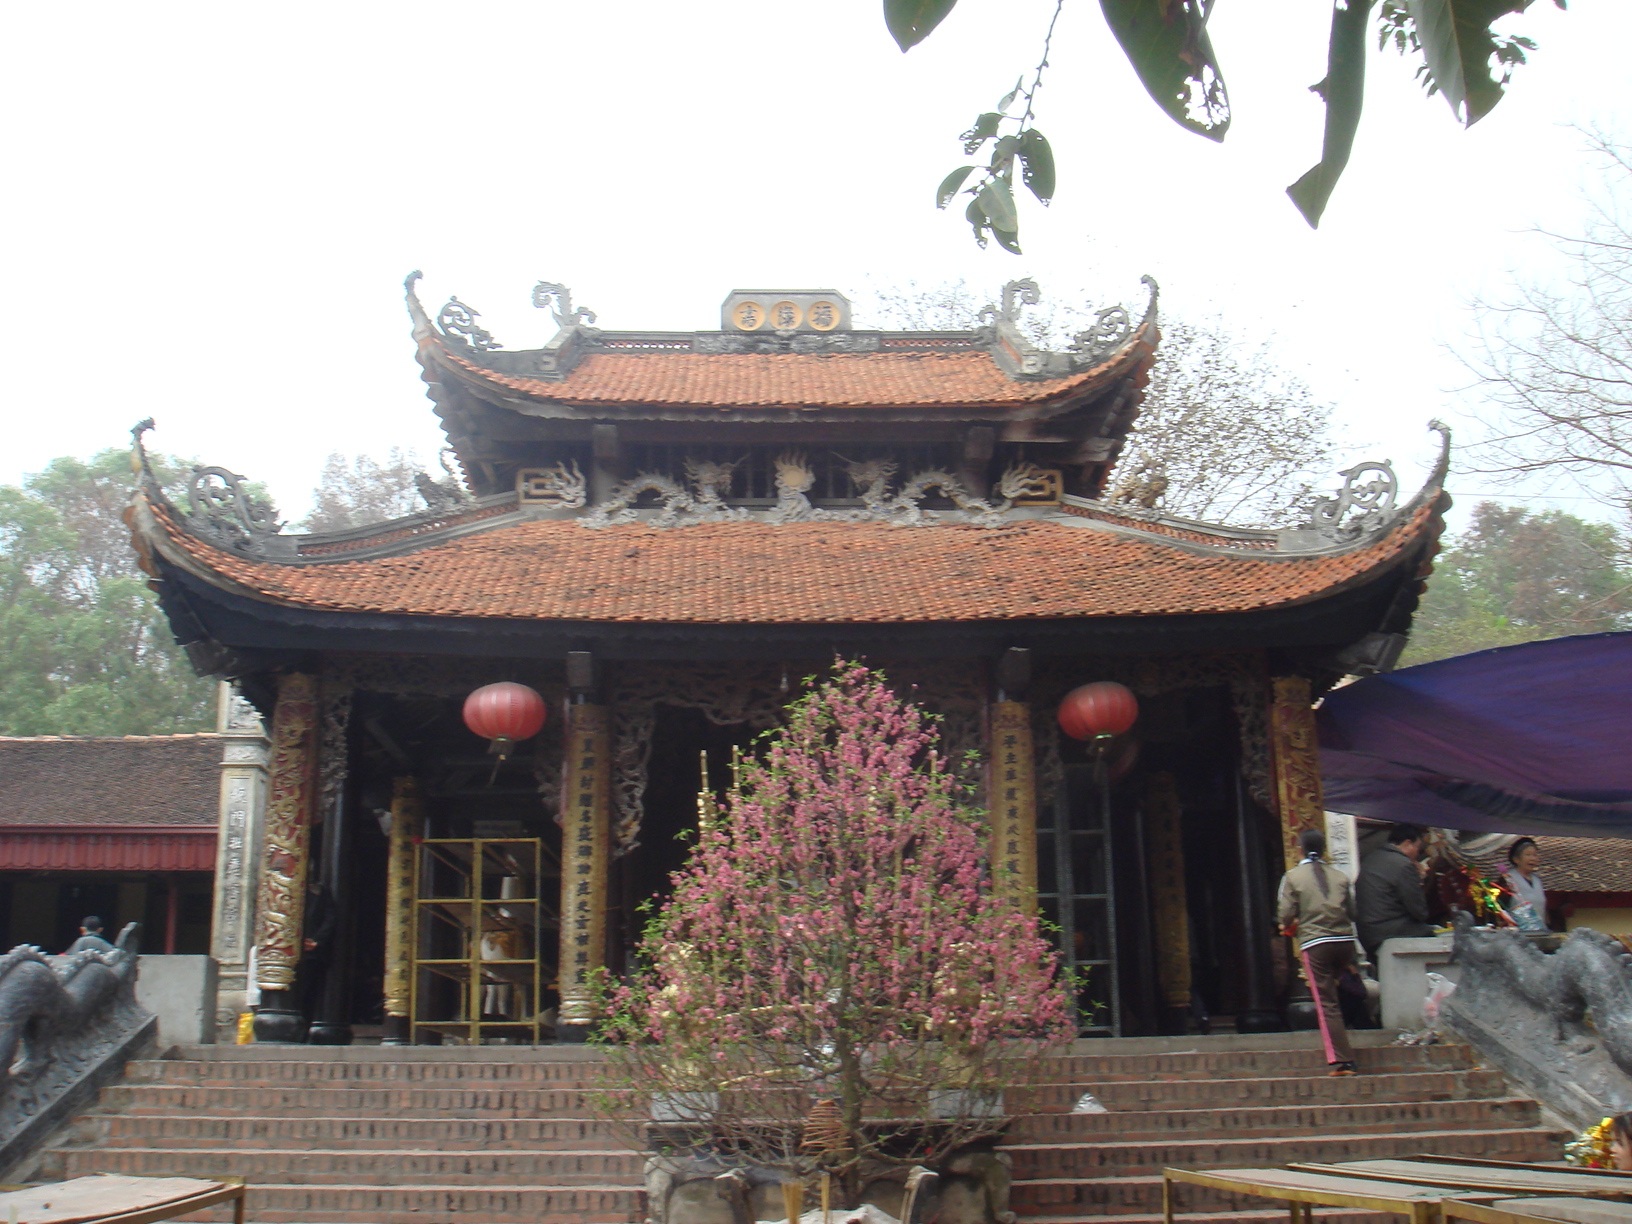
user: text: Có bao nhiêu chiếc đèn lồng màu đỏ treo ở phía trước ngôi chùa?
assistant: text: Hai chiếc

user: text: Cây có hoa màu hồng ở trung tâm bức ảnh thường được gọi là cây gì trong dịp Tết ở miền Bắc Việt Nam?
assistant: text: Cây đào

user: text: Dựa vào cây đào nở hoa và kiến trúc ngôi chùa, bức ảnh này có thể được chụp vào dịp lễ hội truyền thống nào ở Việt Nam?
assistant: text: Tết Nguyên Đán